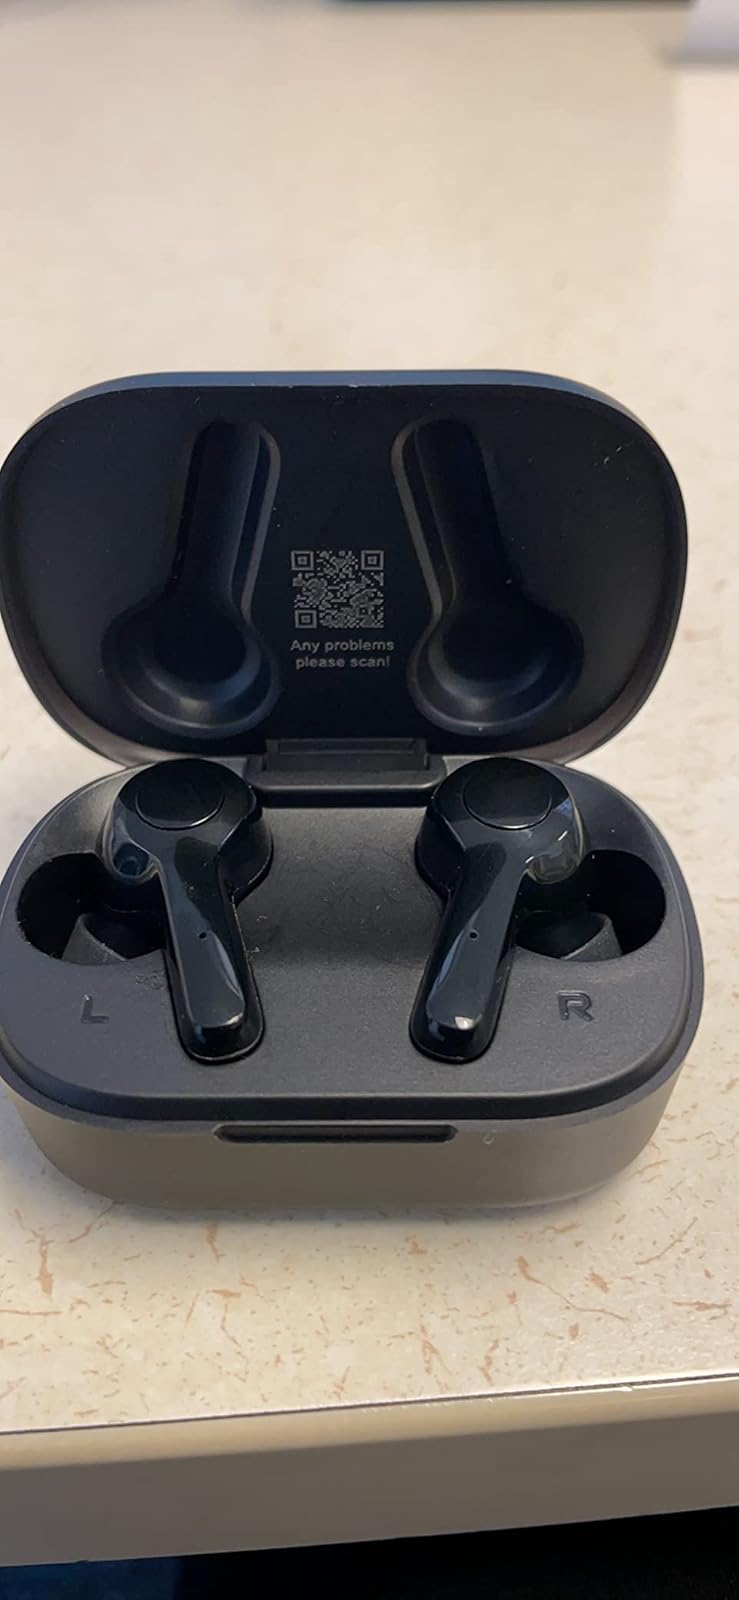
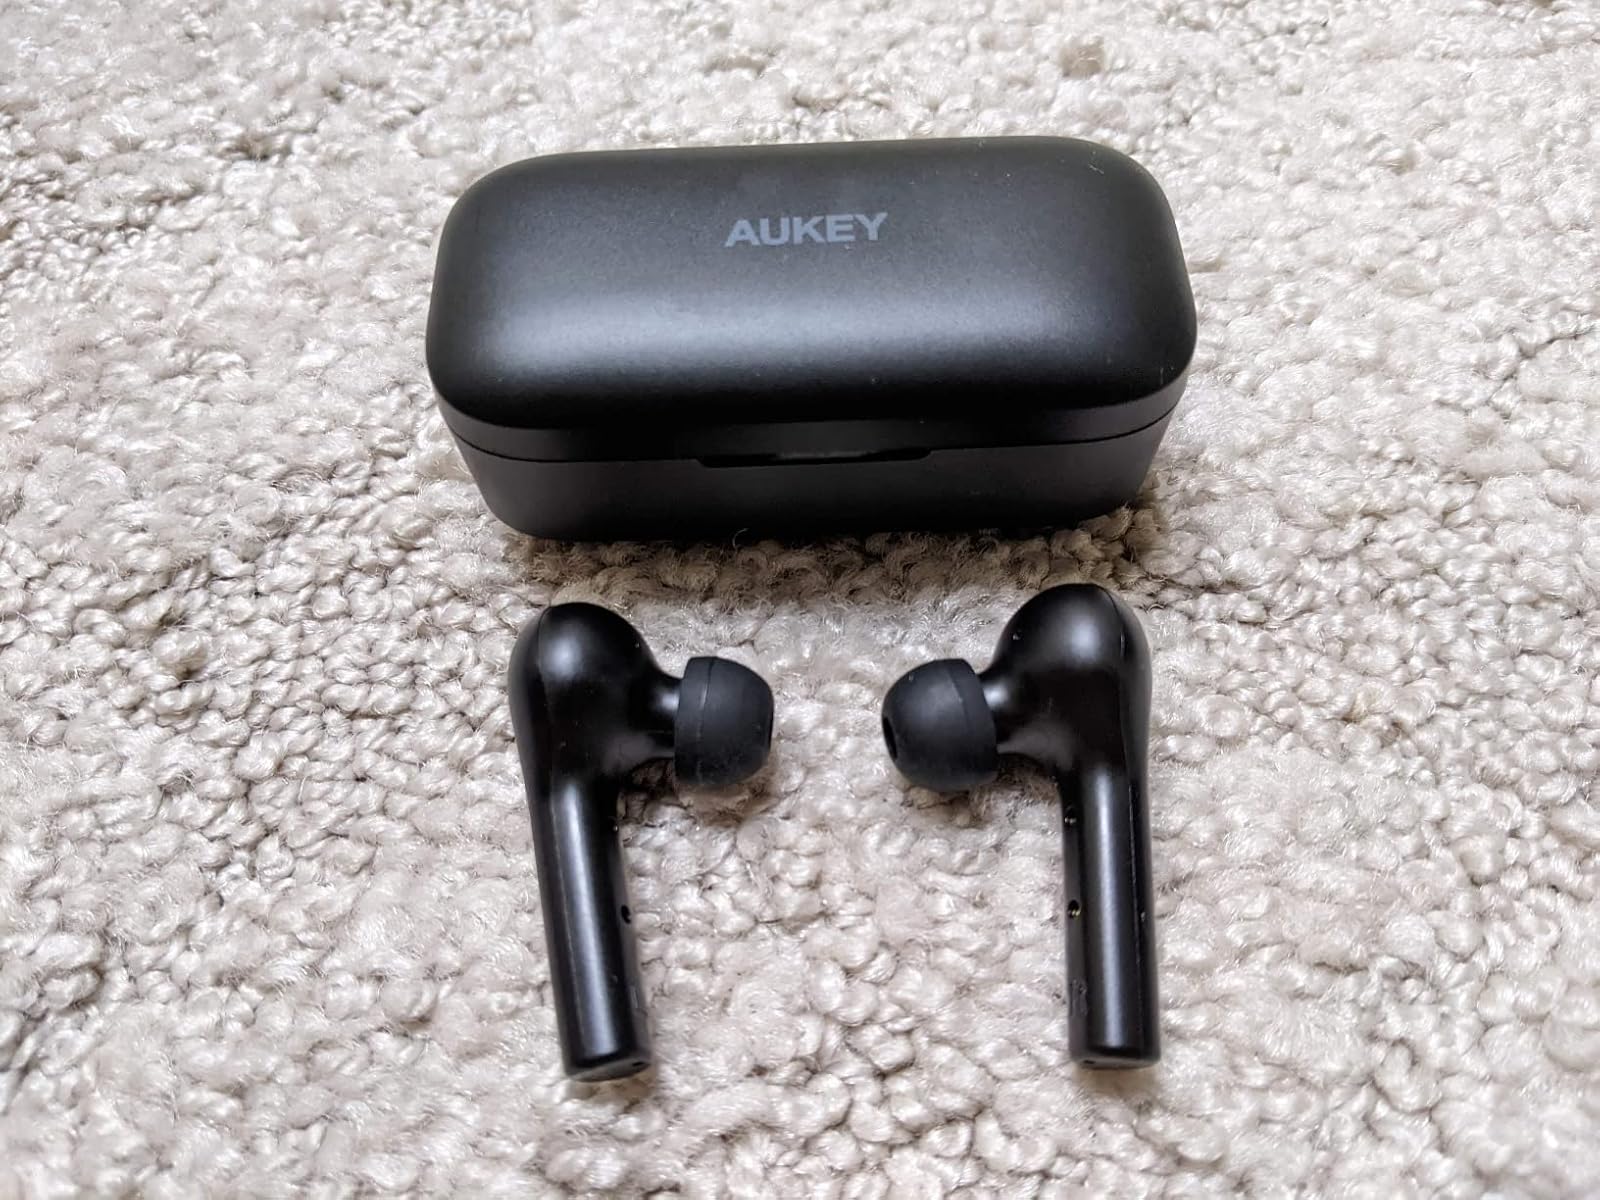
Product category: earbuds
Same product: no